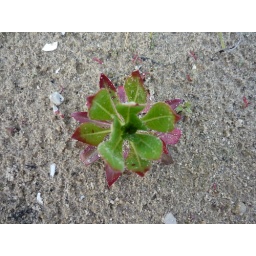
flower in the sand